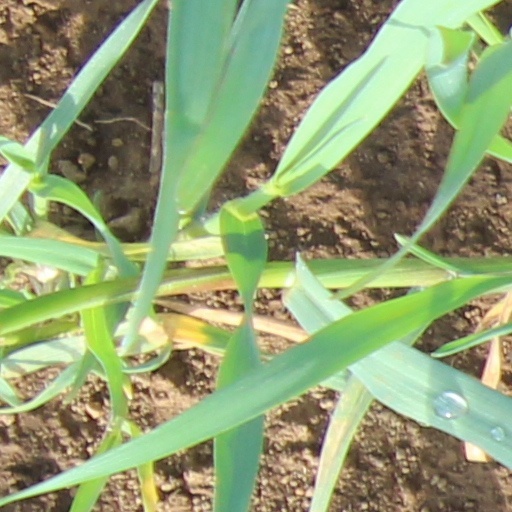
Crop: wheat